HSC-85

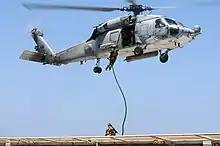
An HSC-85 HH-60H fastropes Navy SEALs to an oil and gas platform.

U.S. Forces in Vietnam initiated Operation GAME WARDEN in 1966, which consisted of Navy SEALs on Patrol Boat, Riverine (PBR) watercraft patrolling the rivers of the Mekong Delta attempting to limit Viet Cong traffic, supported from the air during enemy contact by U.S. Army Bell UH-1 Iroquois gunships. The distance from Army forward operating bases housing the gunships was often too great for timely support. HC-1 was soon assigned the task, operating hand-me-down UH-1 Hueys in two-helicopter detachments aboard Tank Landing Ships (LST) stationed nearer the waterways of the Delta. As HC-1 grew and became too unwieldy to be effective as a single squadron, the detachments of Operation SEALORDS, were consolidated into a single squadron, the SEAWOLVES of HA(L)-3, established 1 April 1967. The all-volunteer squadron of former HC-1 personnel eventually became nine detachments along the Delta with a maintenance facility at Binh Thuy, Vietnam.